Jacquet River, New Brunswick

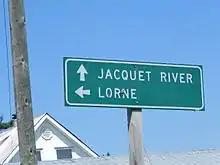
A Sign for Jacquet River still found in area

VIA Rail's train, The Ocean, makes stops on request at the Jacquet River station, a flag stop platform. The station building was demolished, along with nearby Charlo station, in October 2021.